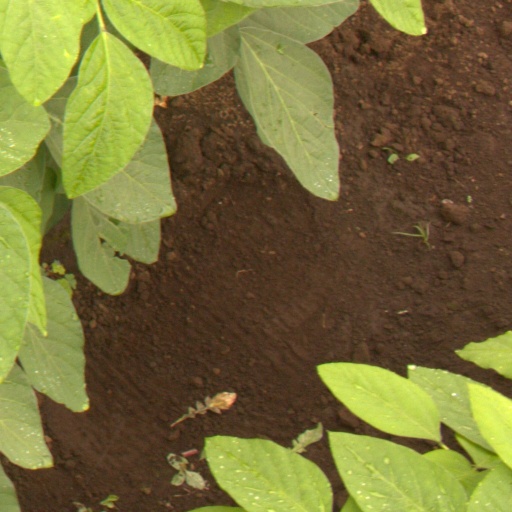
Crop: soybean